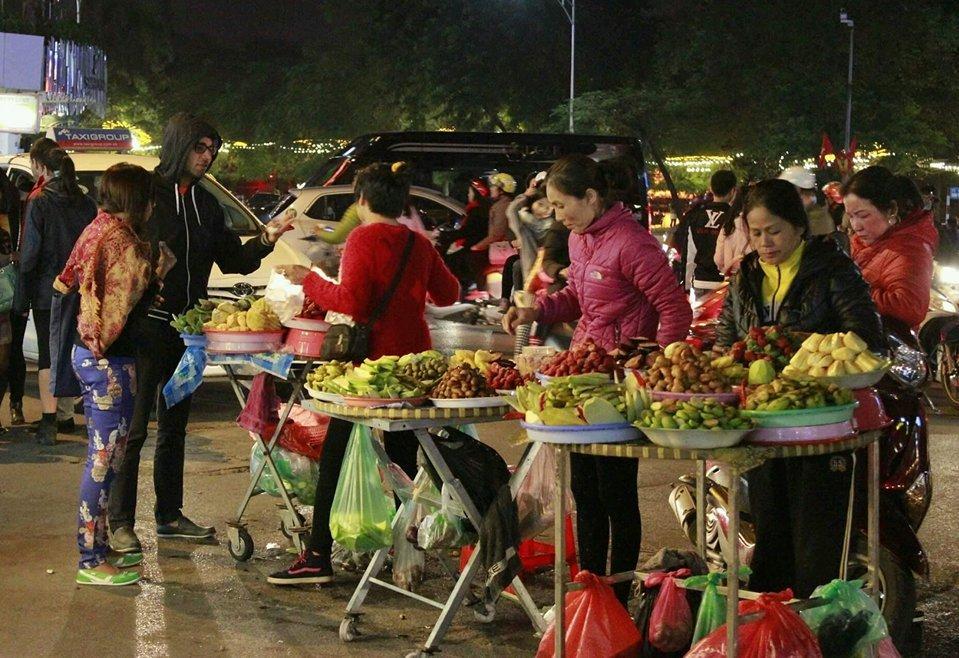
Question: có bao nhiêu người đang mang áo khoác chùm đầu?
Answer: có một người mang áo khoác trùm đầu